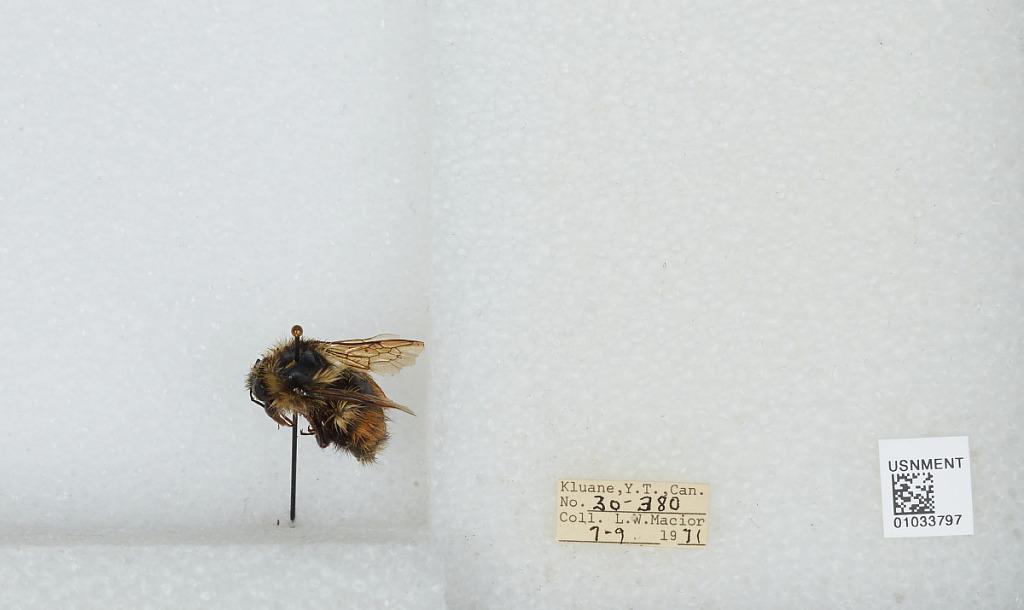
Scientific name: Bombus (Pyrobombus) sylvicola Kirby
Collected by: L. Macior
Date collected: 1971-7-9
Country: Canada
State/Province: Yukon Territory
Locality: Kluane
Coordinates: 60.75, -139.5